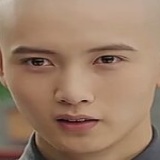
diễn viên Ngưu Tuấn Phong